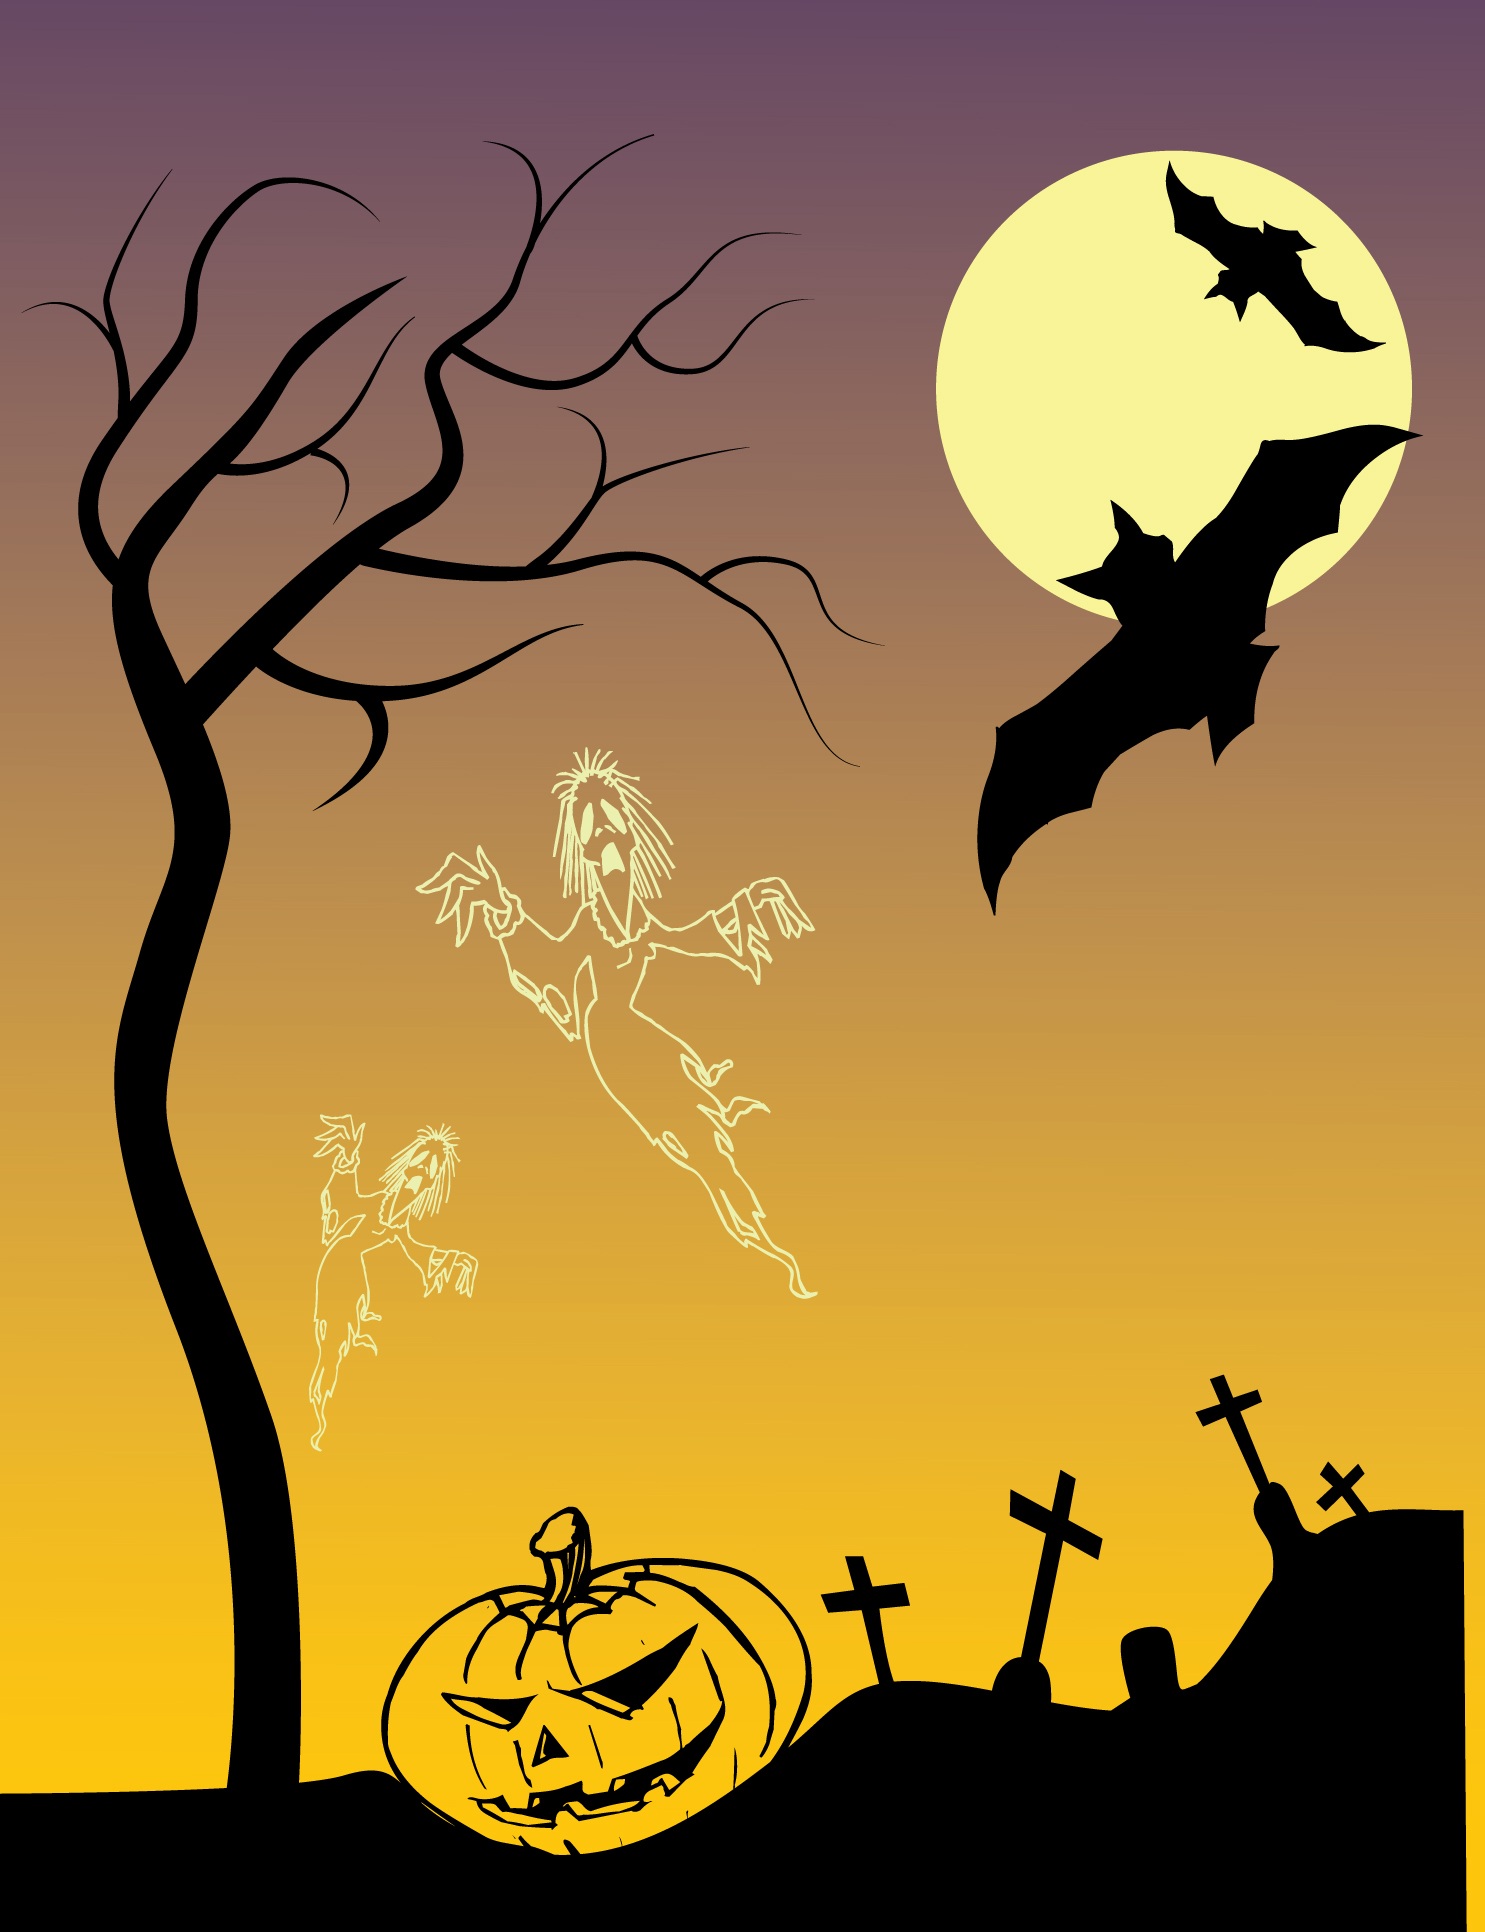
branch, silhouette, night, dark, pumpkin, holiday, savanna, font, scary, drawing, illustration, design, creepy, ghost, poster, horror, october, cartoon, halloween poster